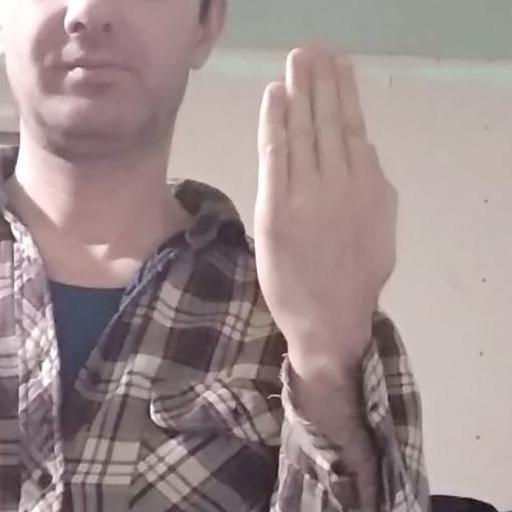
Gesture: stop_inverted